Vanuatu

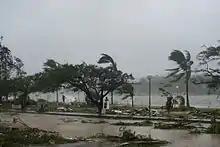
Devastation caused by Cyclone Pam in 2015

The jumbling of French and British interests in the islands and the near lawlessness prevalent there brought petitions for one or both of the two powers to annex the territory. The Convention of 16 October 1887 established a joint naval commission for the sole purpose of protecting French and British citizens, with no claim to jurisdiction over internal native affairs. Hostilities between settlers and Ni-Vanuatu were commonplace, often centring on disputes over land which had been purchased in dubious circumstances. There was pressure from French settlers in New Caledonia to annex the islands, though Britain was unwilling to relinquish their influence completely.